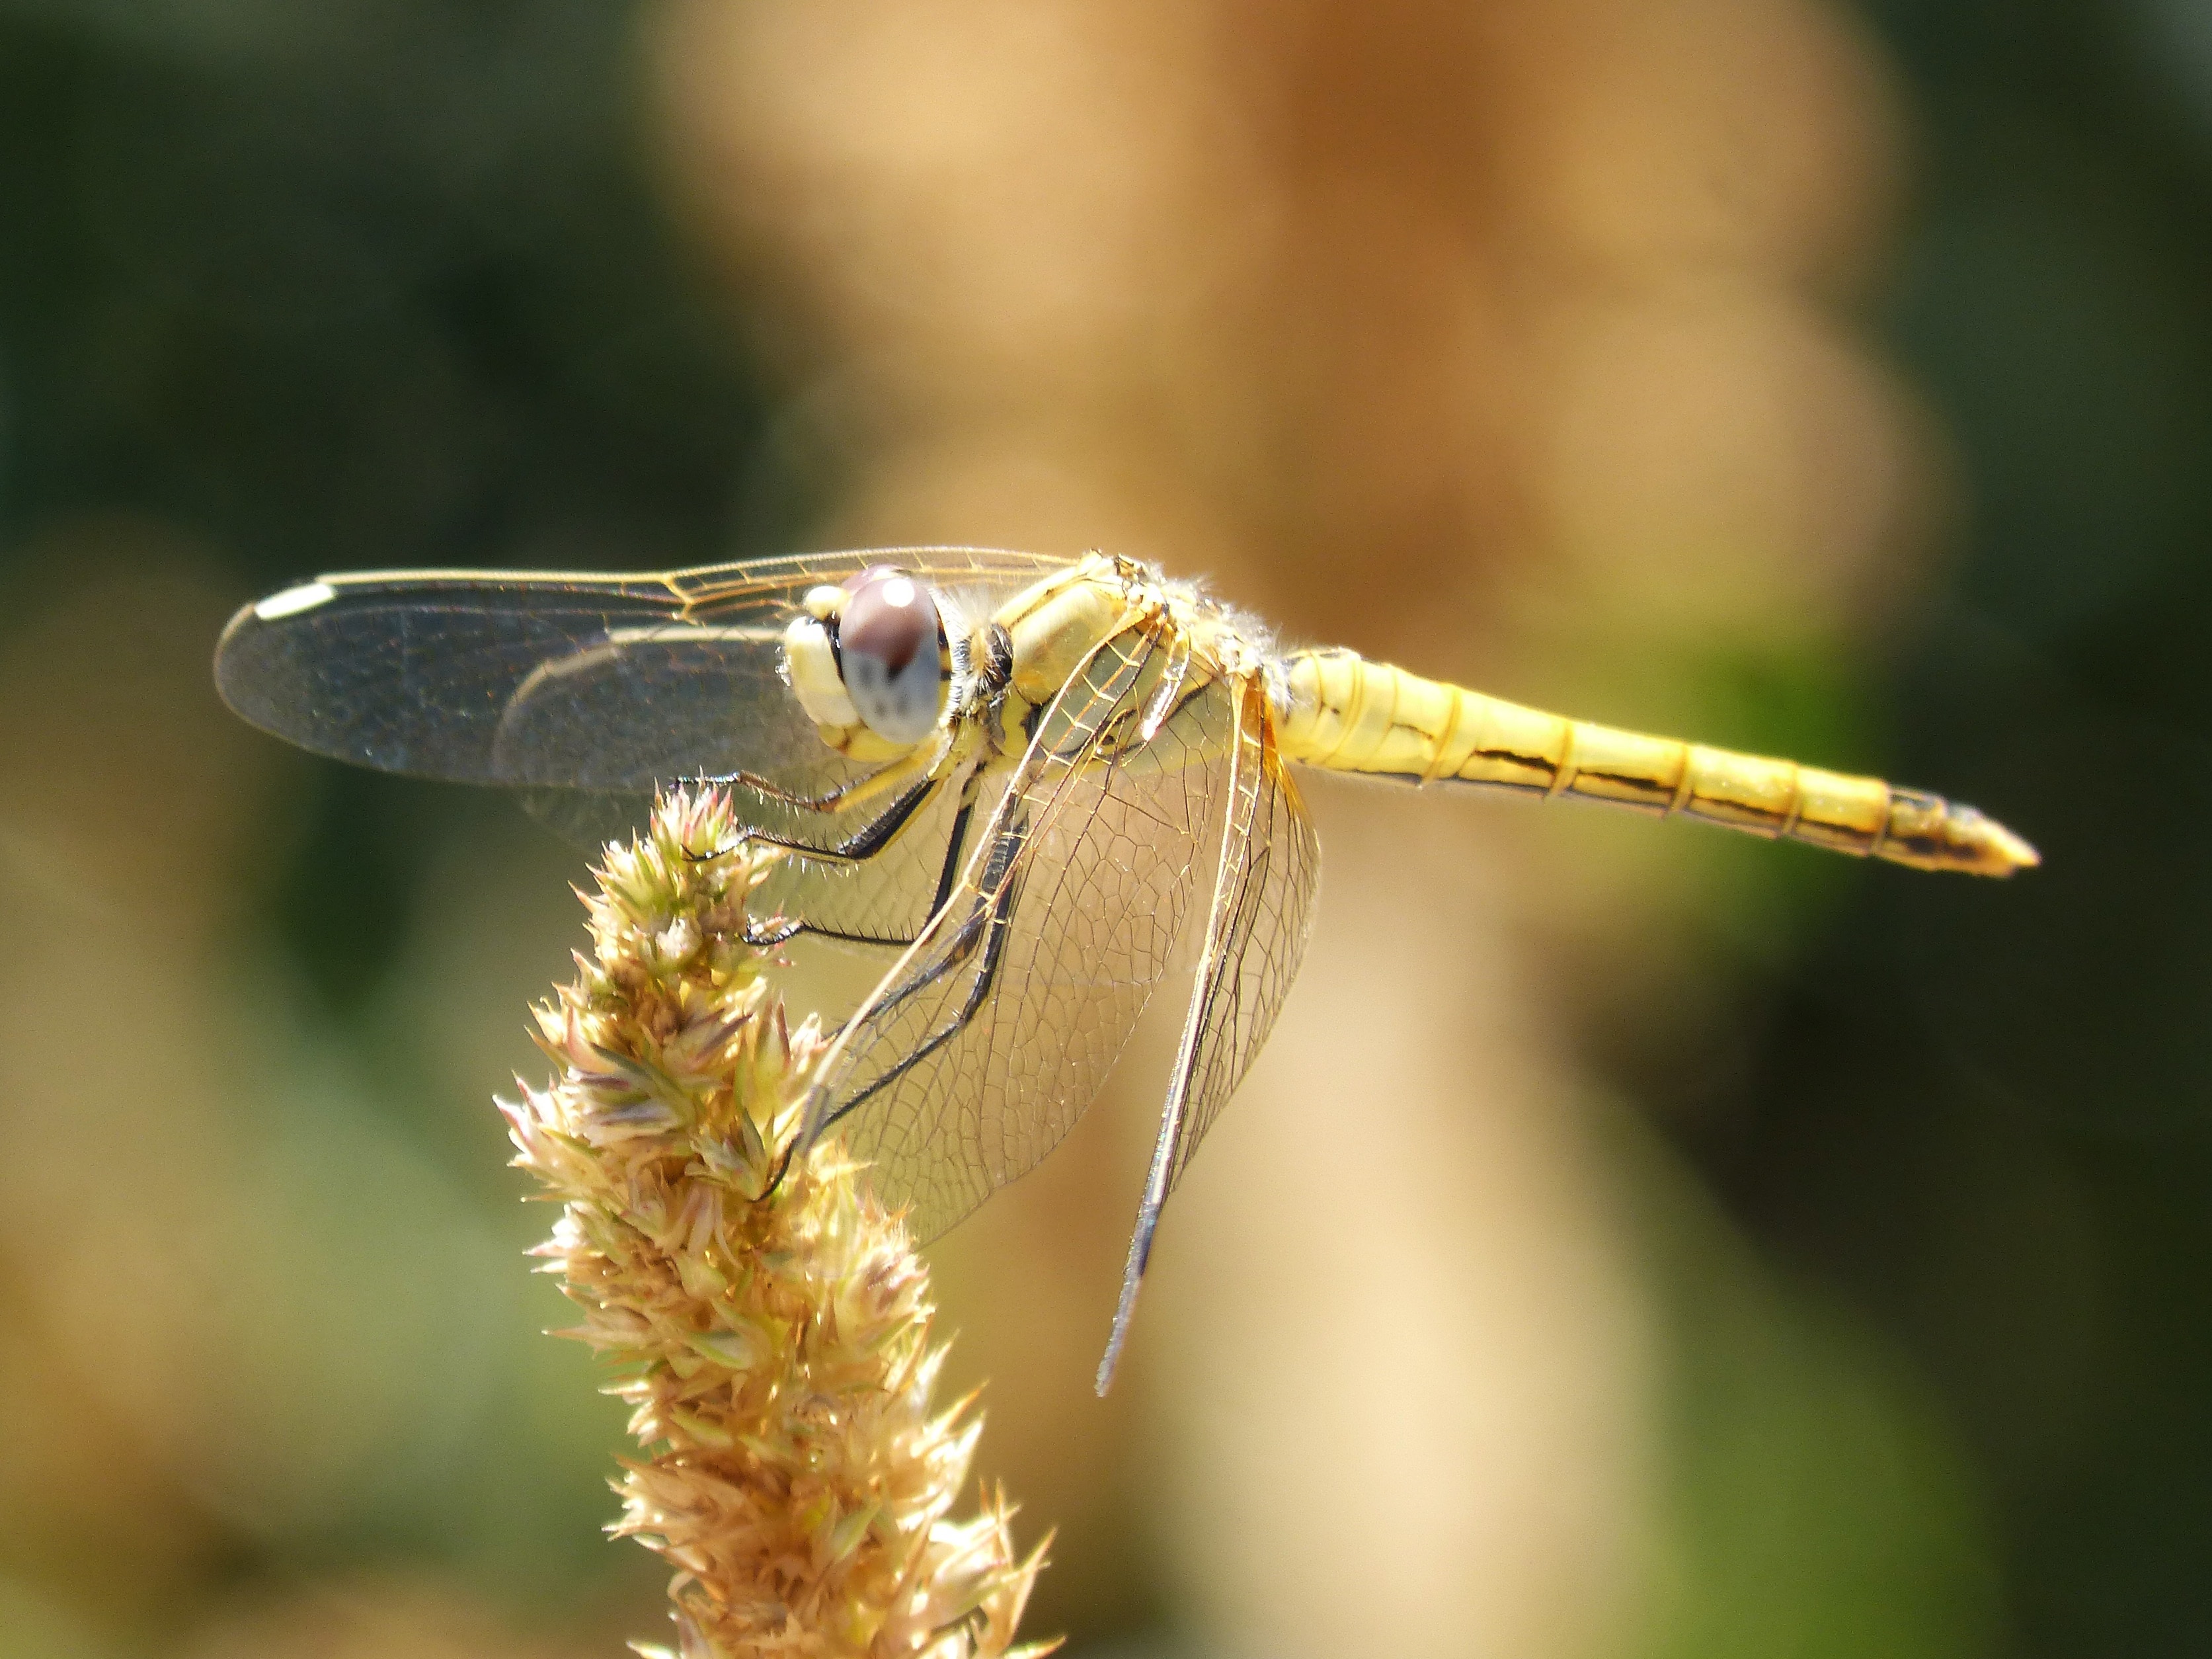
nature, wing, photography, fly, green, insect, fauna, invertebrate, close up, dragonfly, beleza, detail, damselfly, nectar, macro photography, arthropod, winged insect, red dragonfly, annulata trithemis, plant stem, dragonflies and damseflies, net winged insects